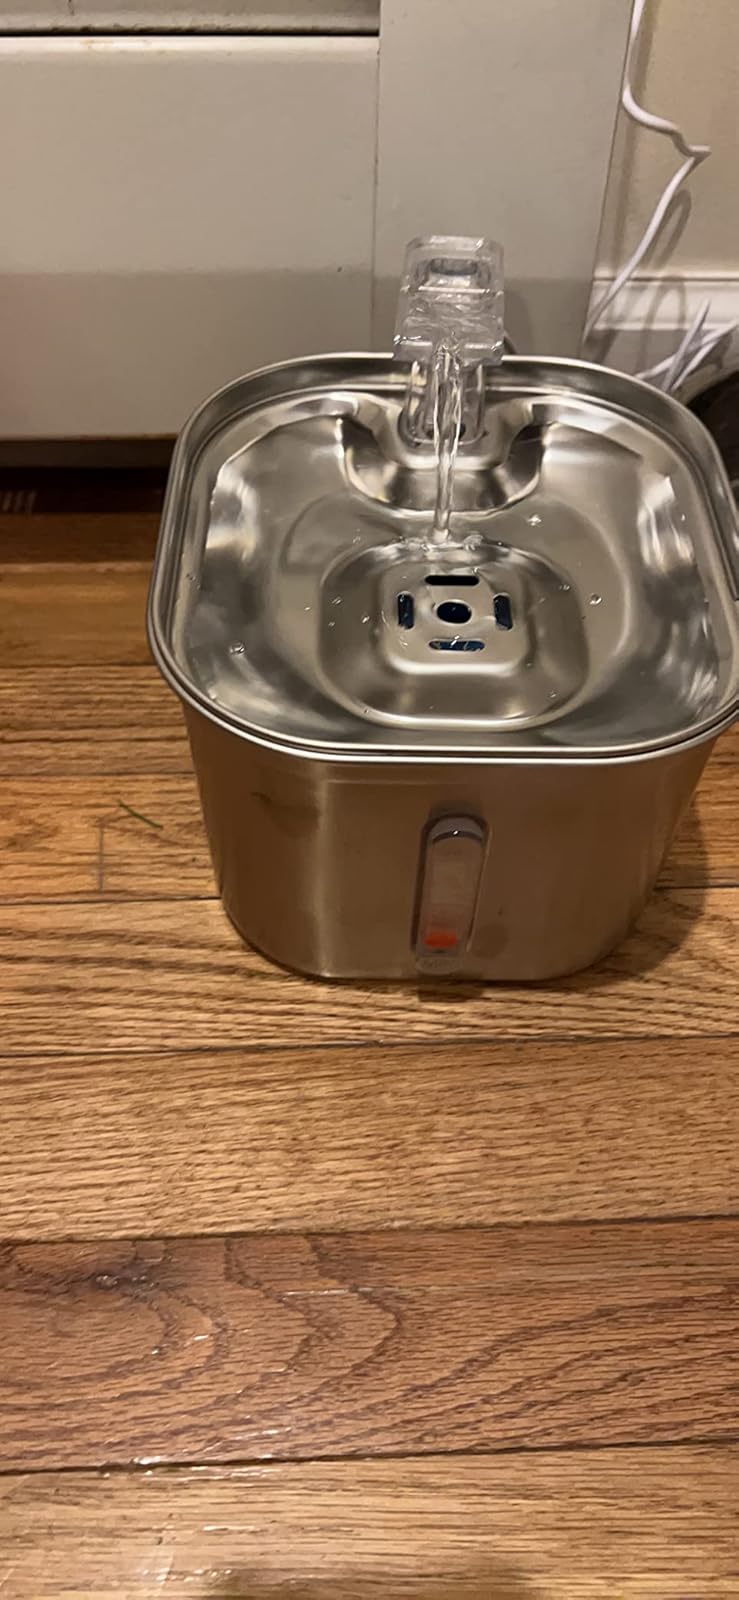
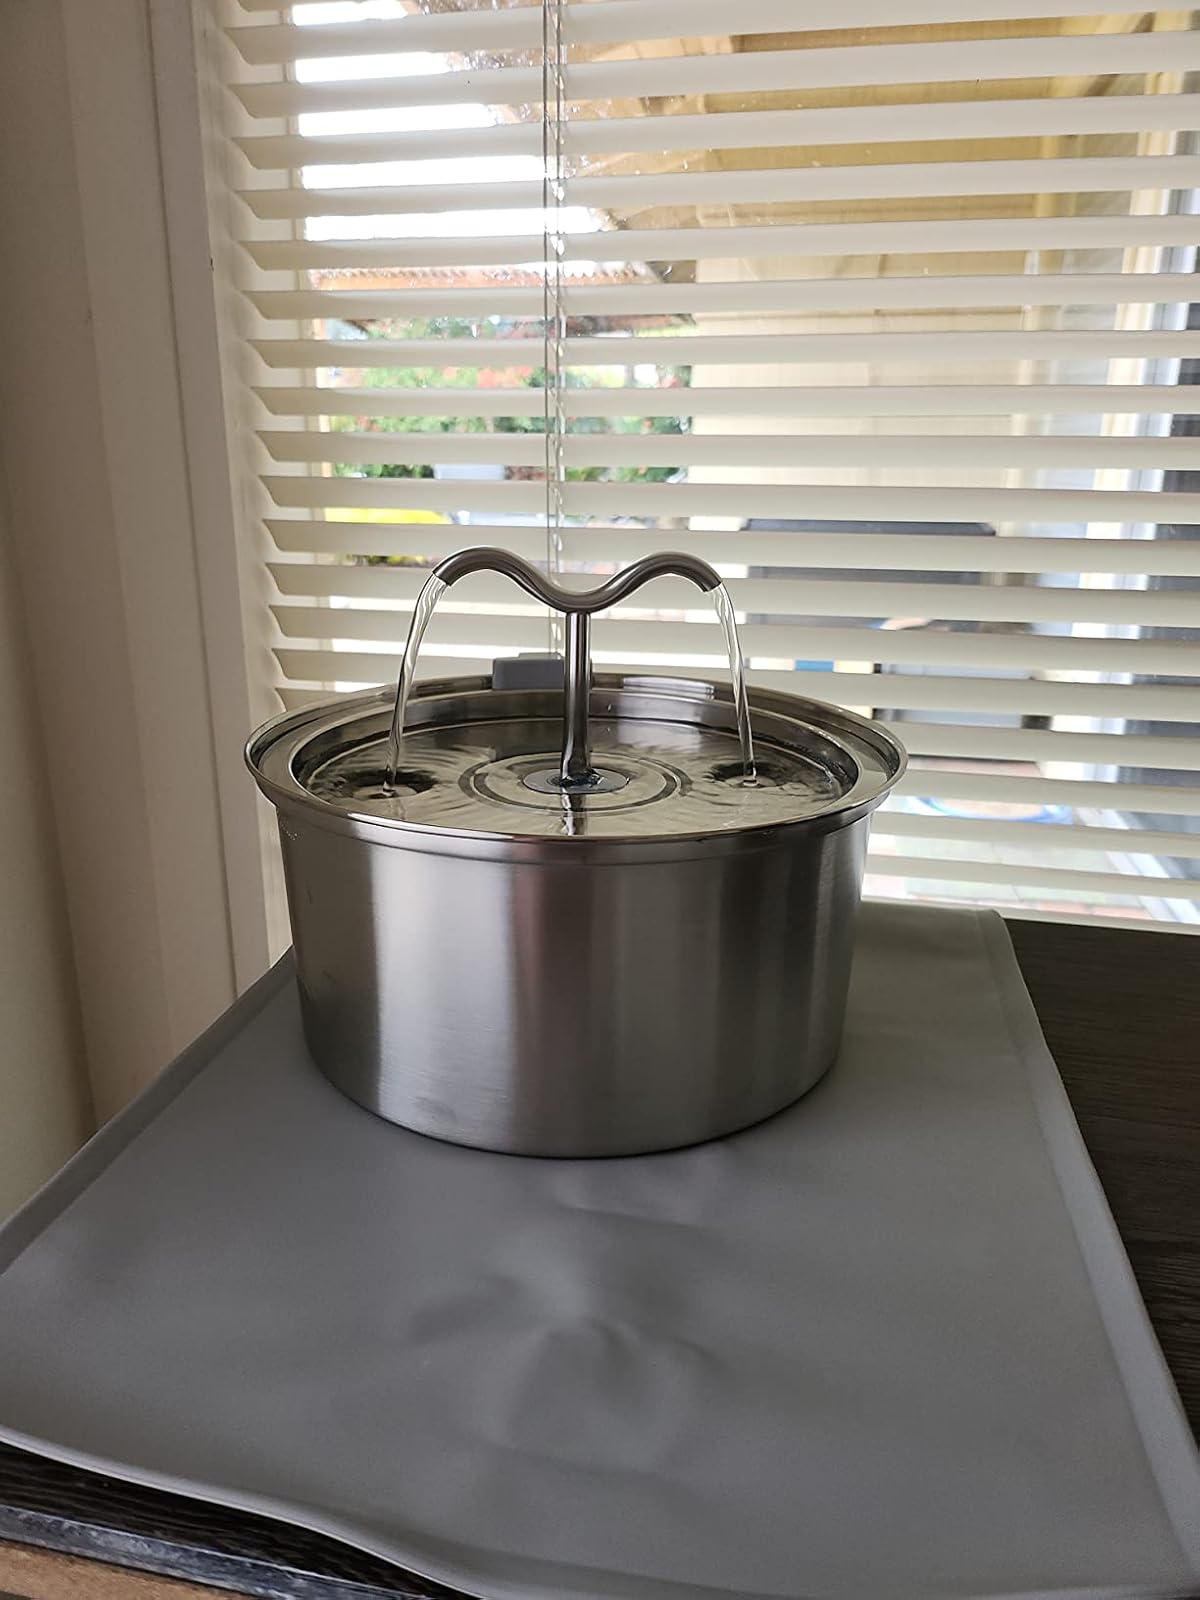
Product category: items_bowl
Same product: no